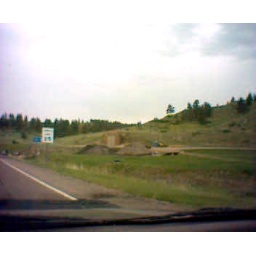
there's a door in the hill